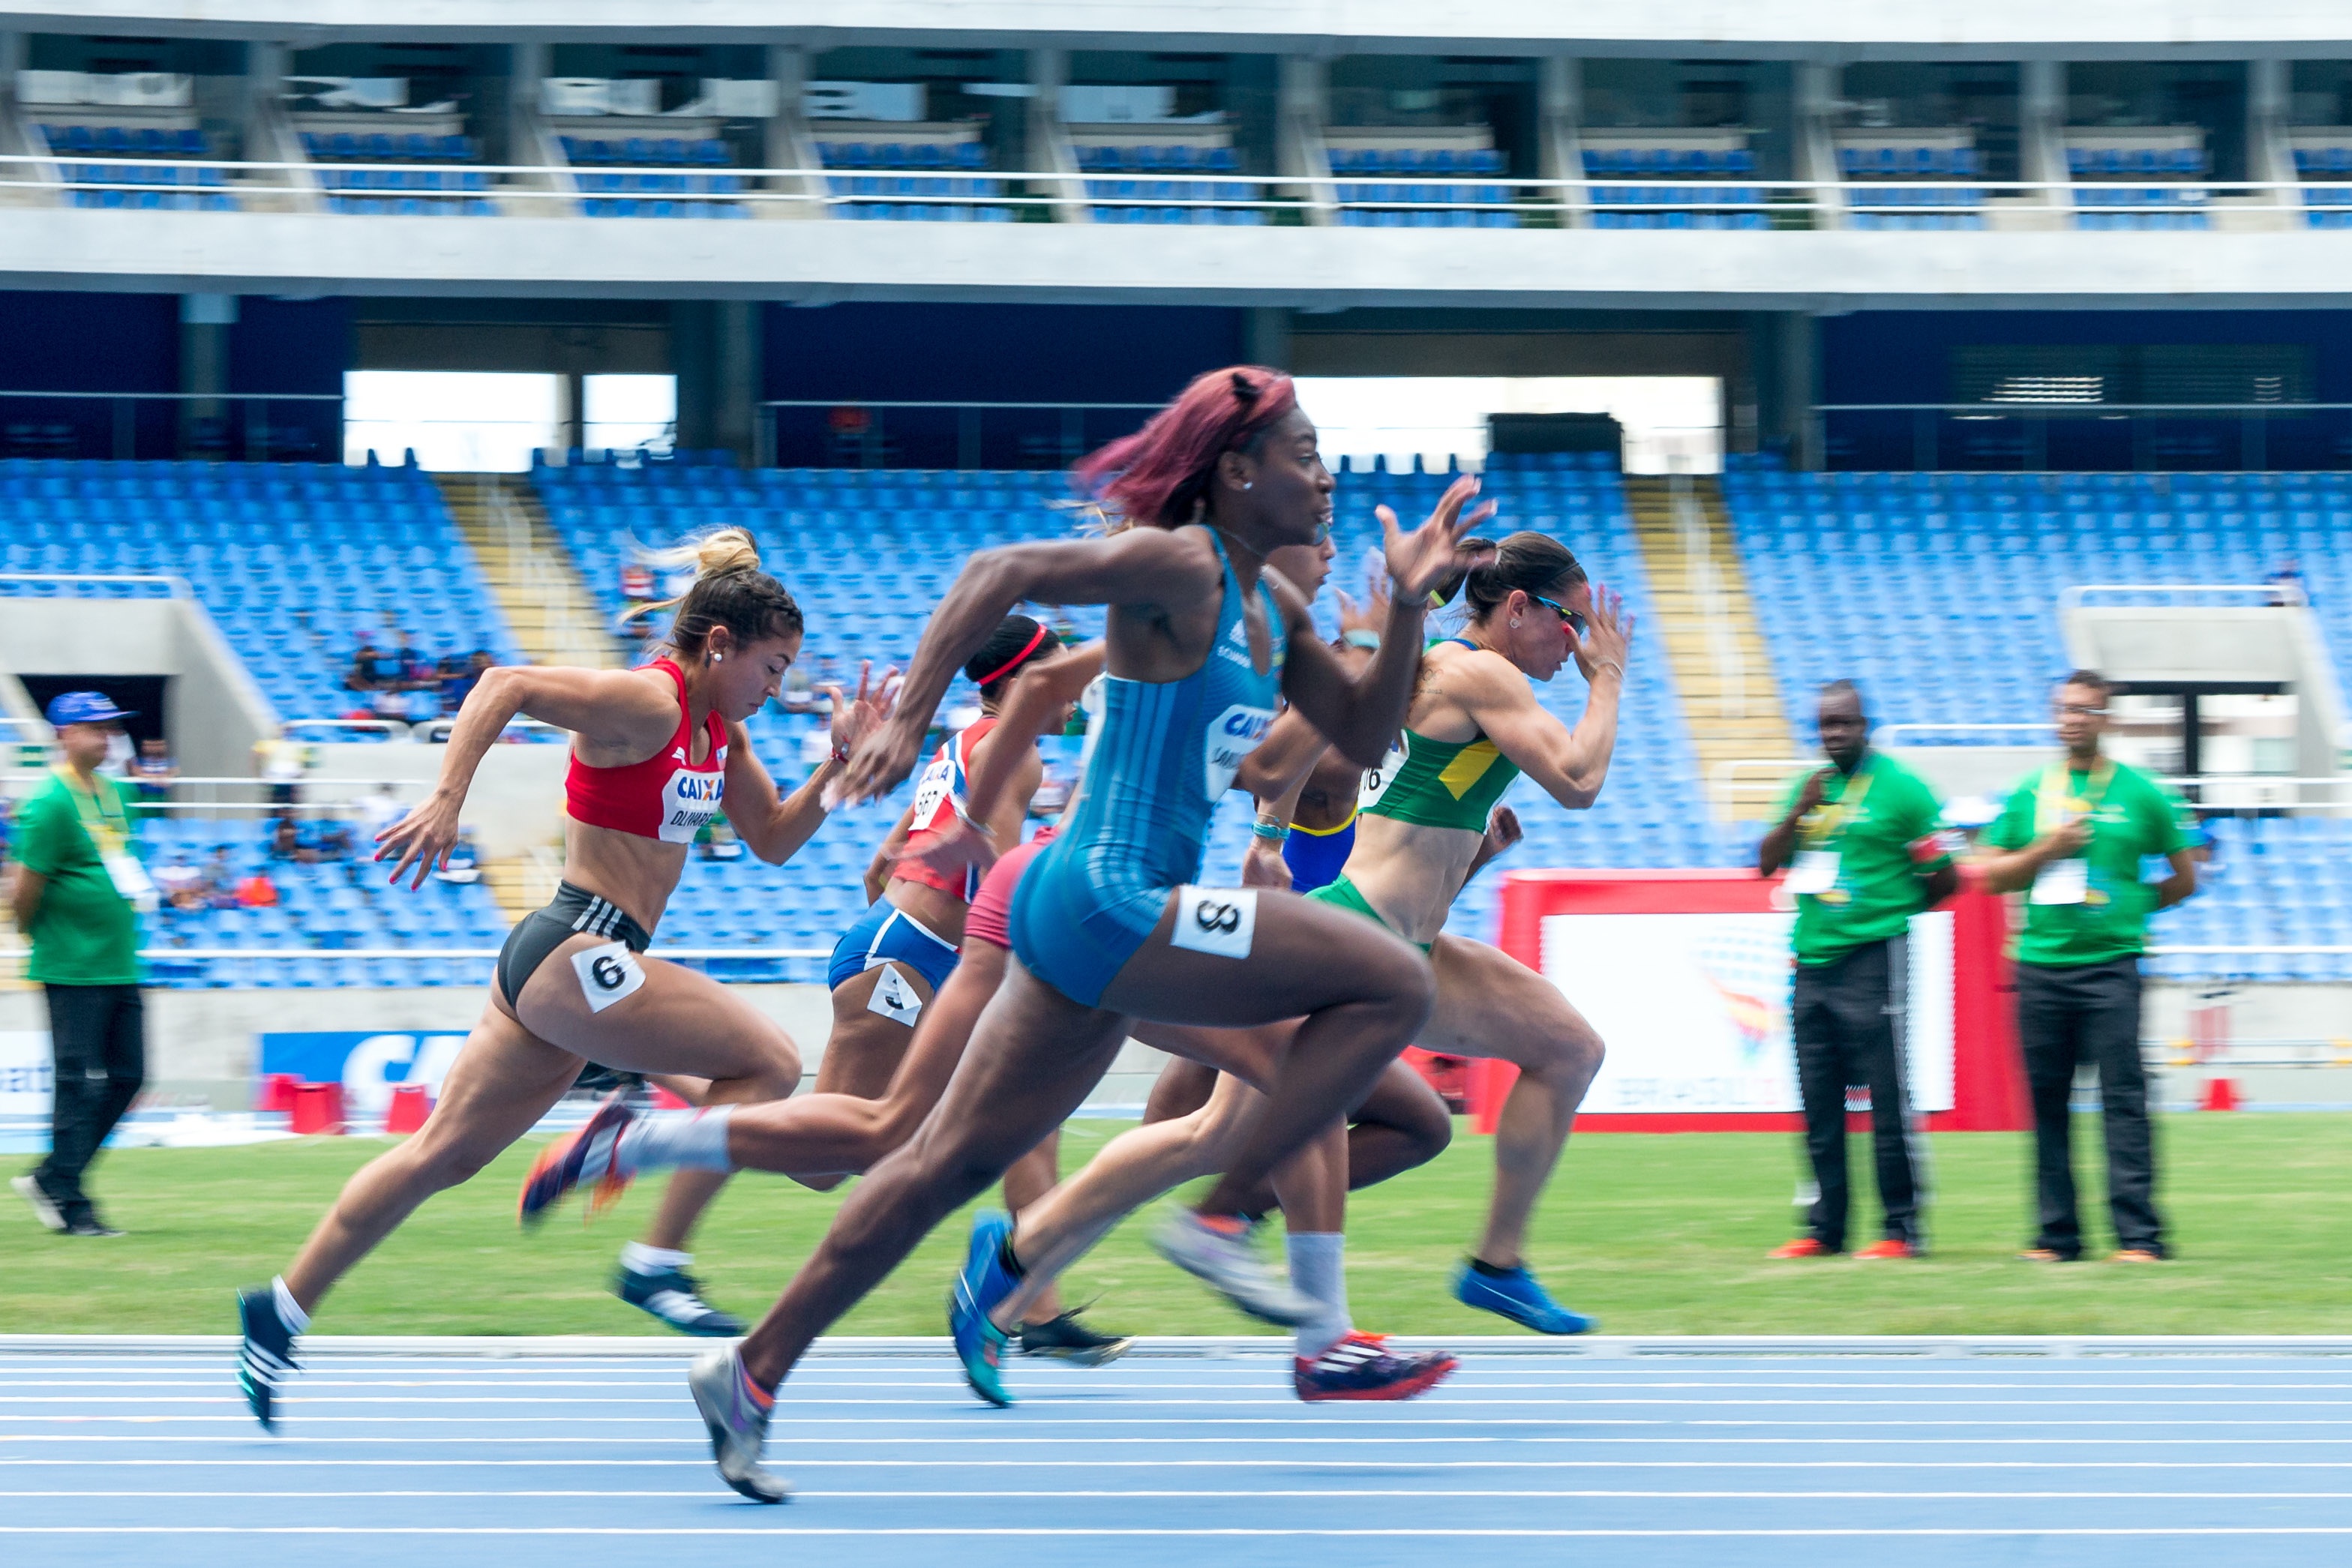
running, jumping, sports, championship, endurance, athletics, sprint, hurdling, physical exercise, human action, modern pentathlon, endurance sports, duathlon, track and field athletics, heptathlon, middle distance running, 800 metres, 110 metres hurdles, 4 100 metres relay, 100 metres hurdles